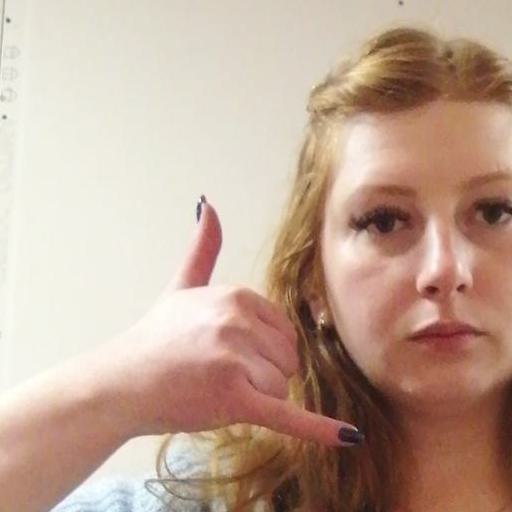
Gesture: call